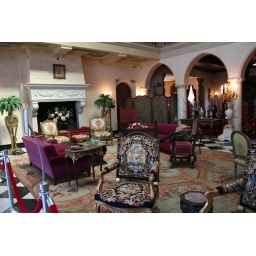
Done in purple with white, purple and green brocade chairs